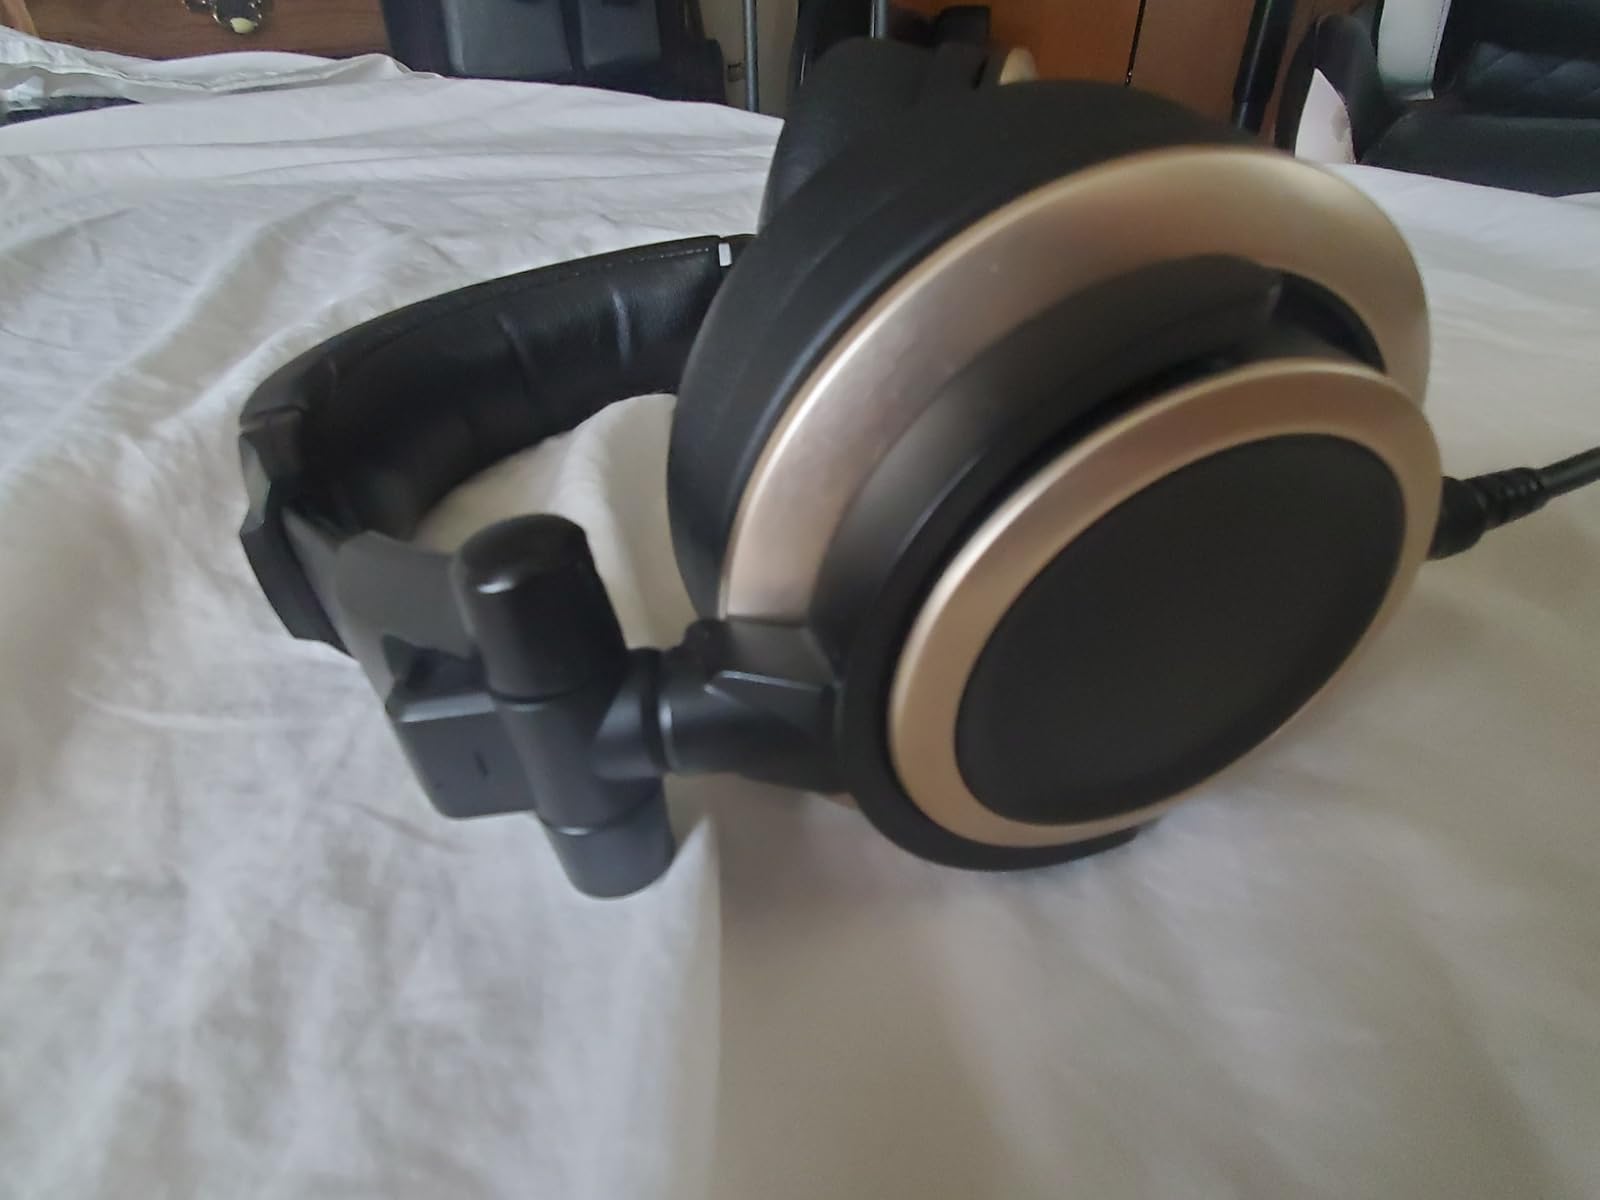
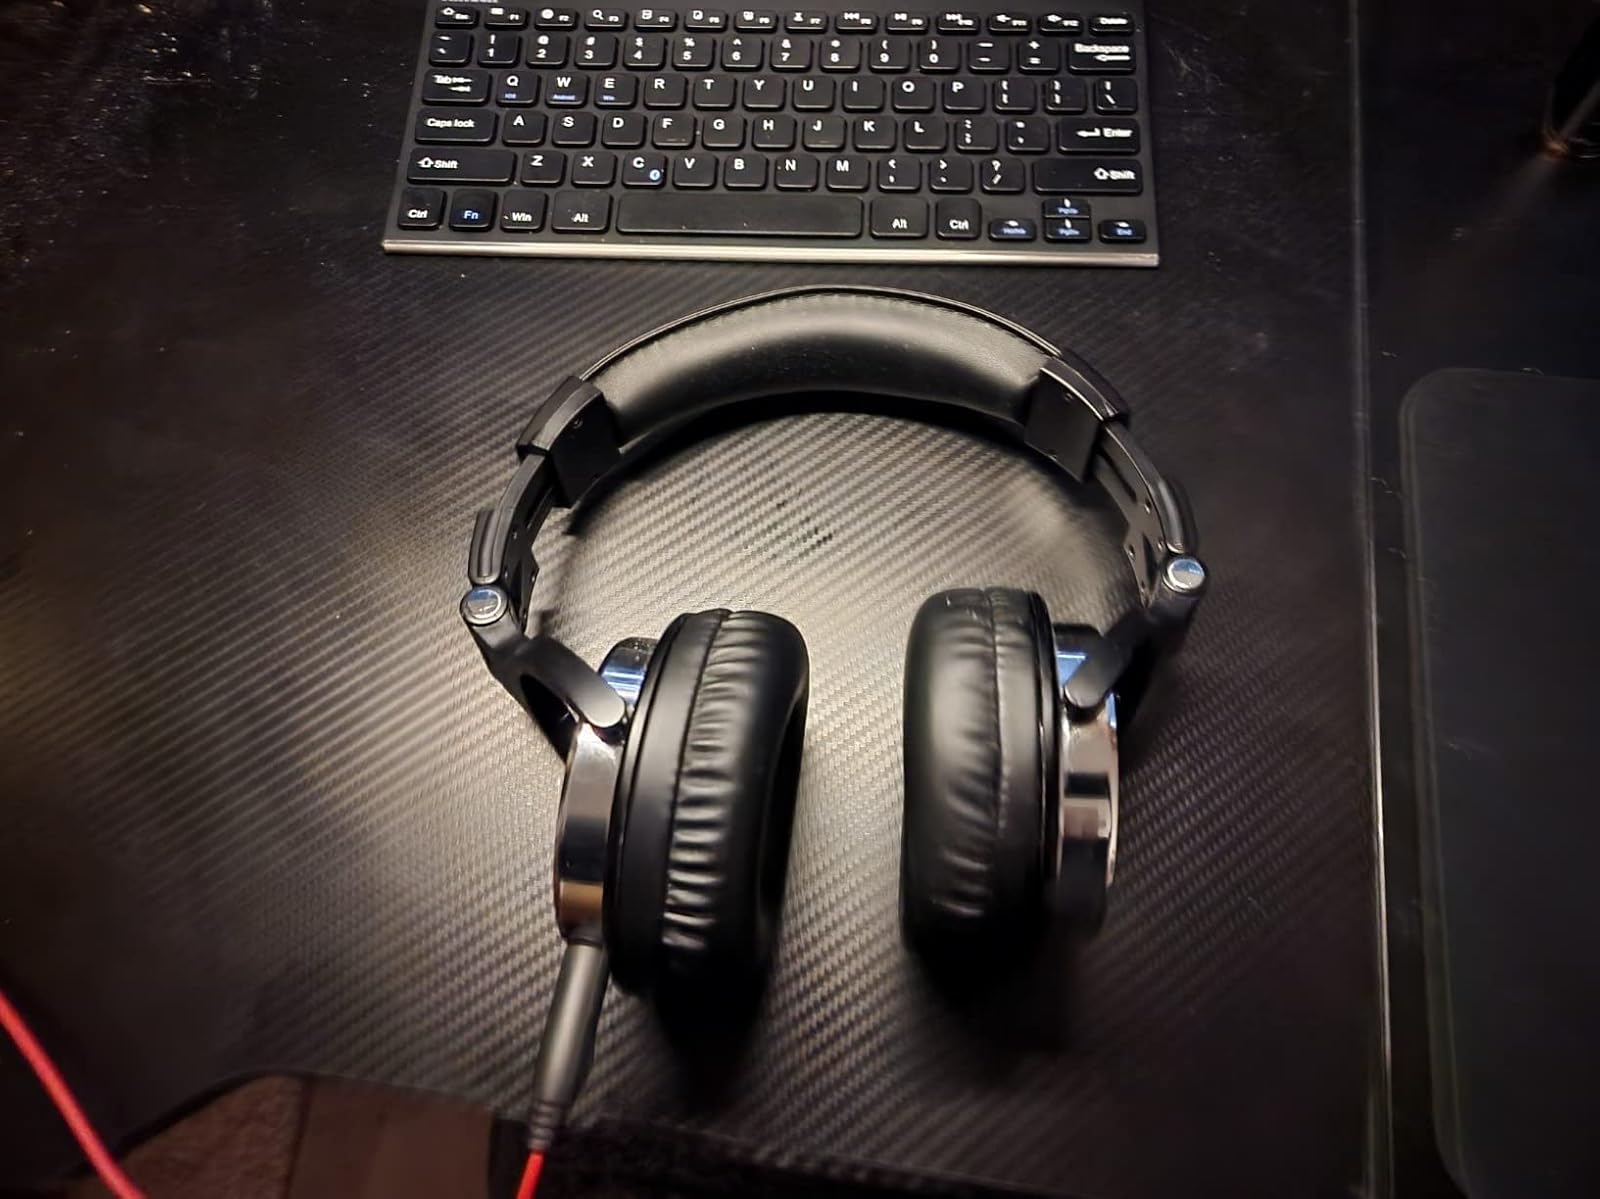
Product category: headphones
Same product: no